Premiata Forneria Marconi

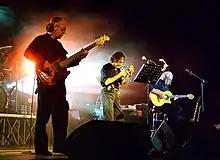
From left to right: Patrick Djivas, Franz Di Cioccio, Franco Mussida

The original core members of PFM were Franco Mussida (guitars, vocals), Flavio Premoli (keyboards), Luciano Dovesi (bass), who preceded Giorgio Piazza (bass), and Franz Di Cioccio (drums, vocals). They came together in the mid-1960s while playing together as backup musicians for many different Italian pop, rock and folk singers such as Lucio Battisti, Mina, Adriano Celentano and Fabrizio De André. They appeared on many recordings for other artists during this period and quickly established themselves as top players on the Italian scene before forming the group 'I quelli' (deliberately ungrammatical, roughly translates to 'The Them', or 'Those Guys') in 1968. I Quelli released one album and some successful Italian singles.